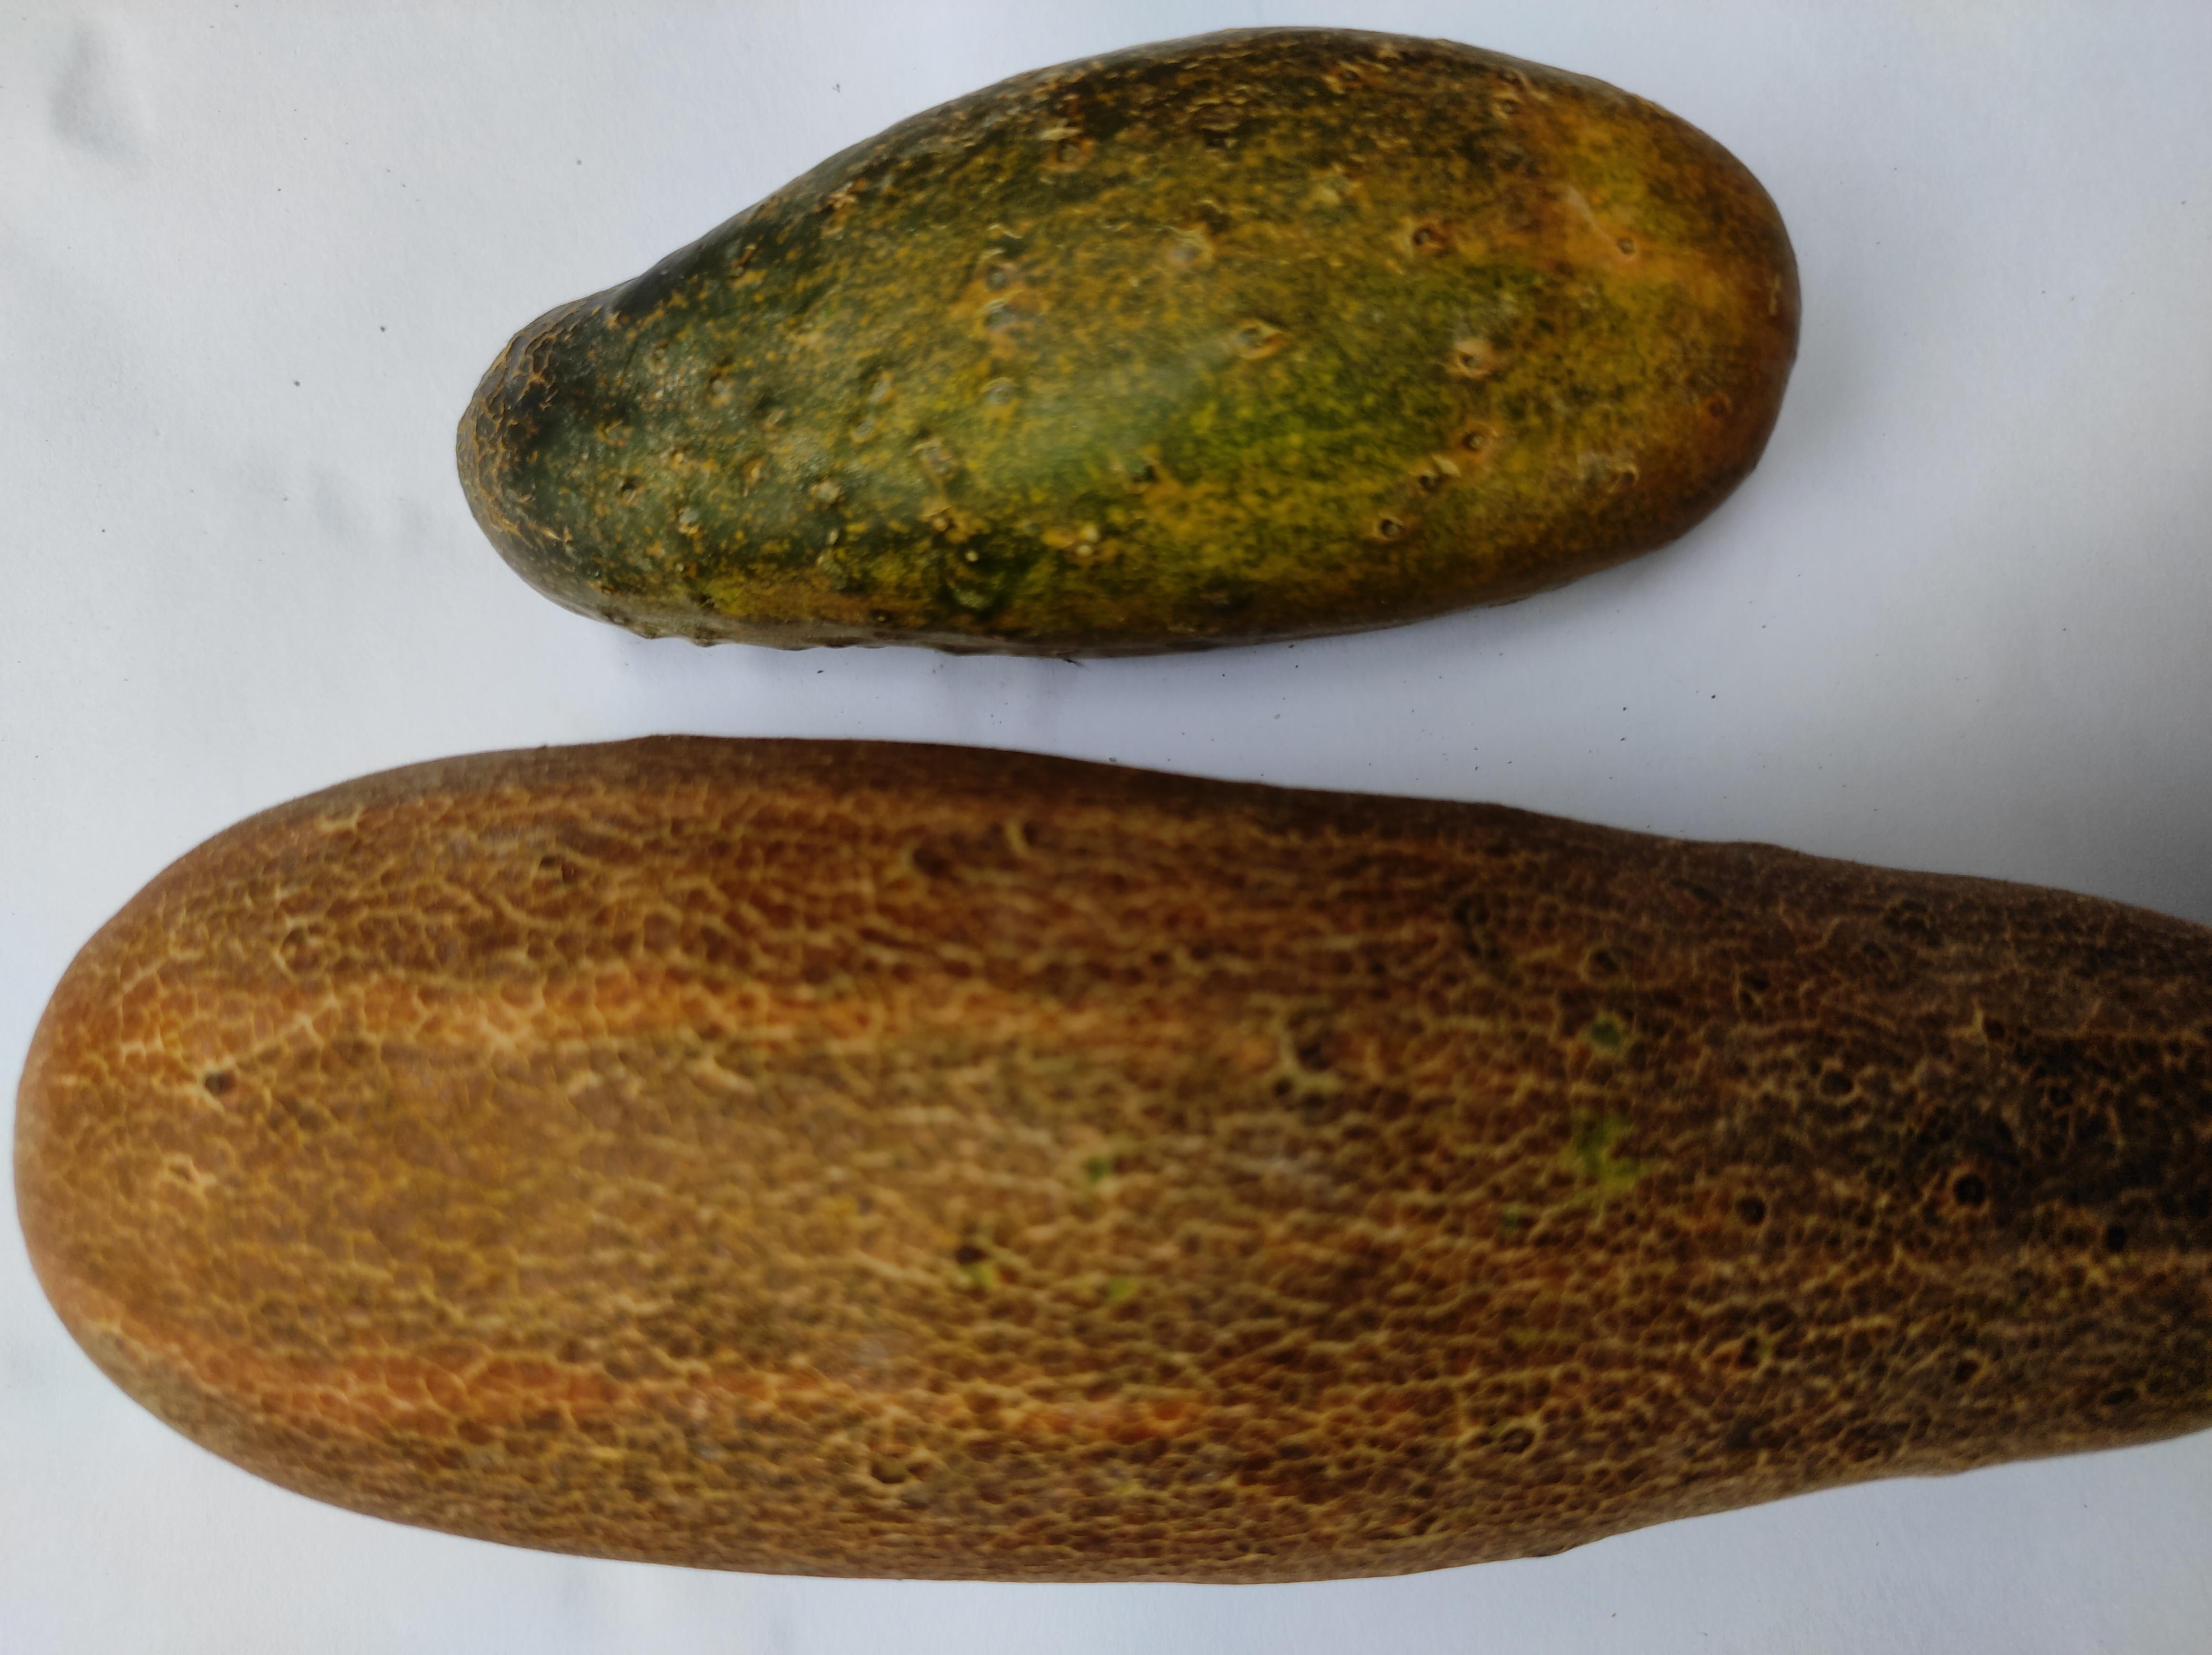
Label: Cucumber